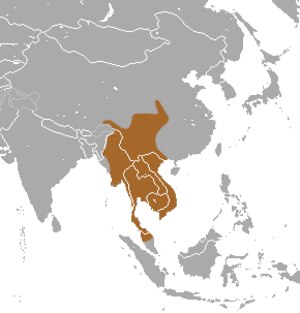
Cette liste commentée recense la mammalofaune de l'Inde et des îles asiatiques appartenant à l'Inde par genre, famille et ordre.